Kevin Sucher

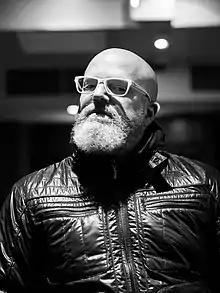
Kevin Sucher, The Laboratory Recording Studio

Kevin Sucher is an American record producer, recording engineer, mixer, and Artist who is best known for his work with Eric Benet and Diane Warren. In March 2020, Sucher was named the Executive Director of 88Nine Radio Milwaukee.